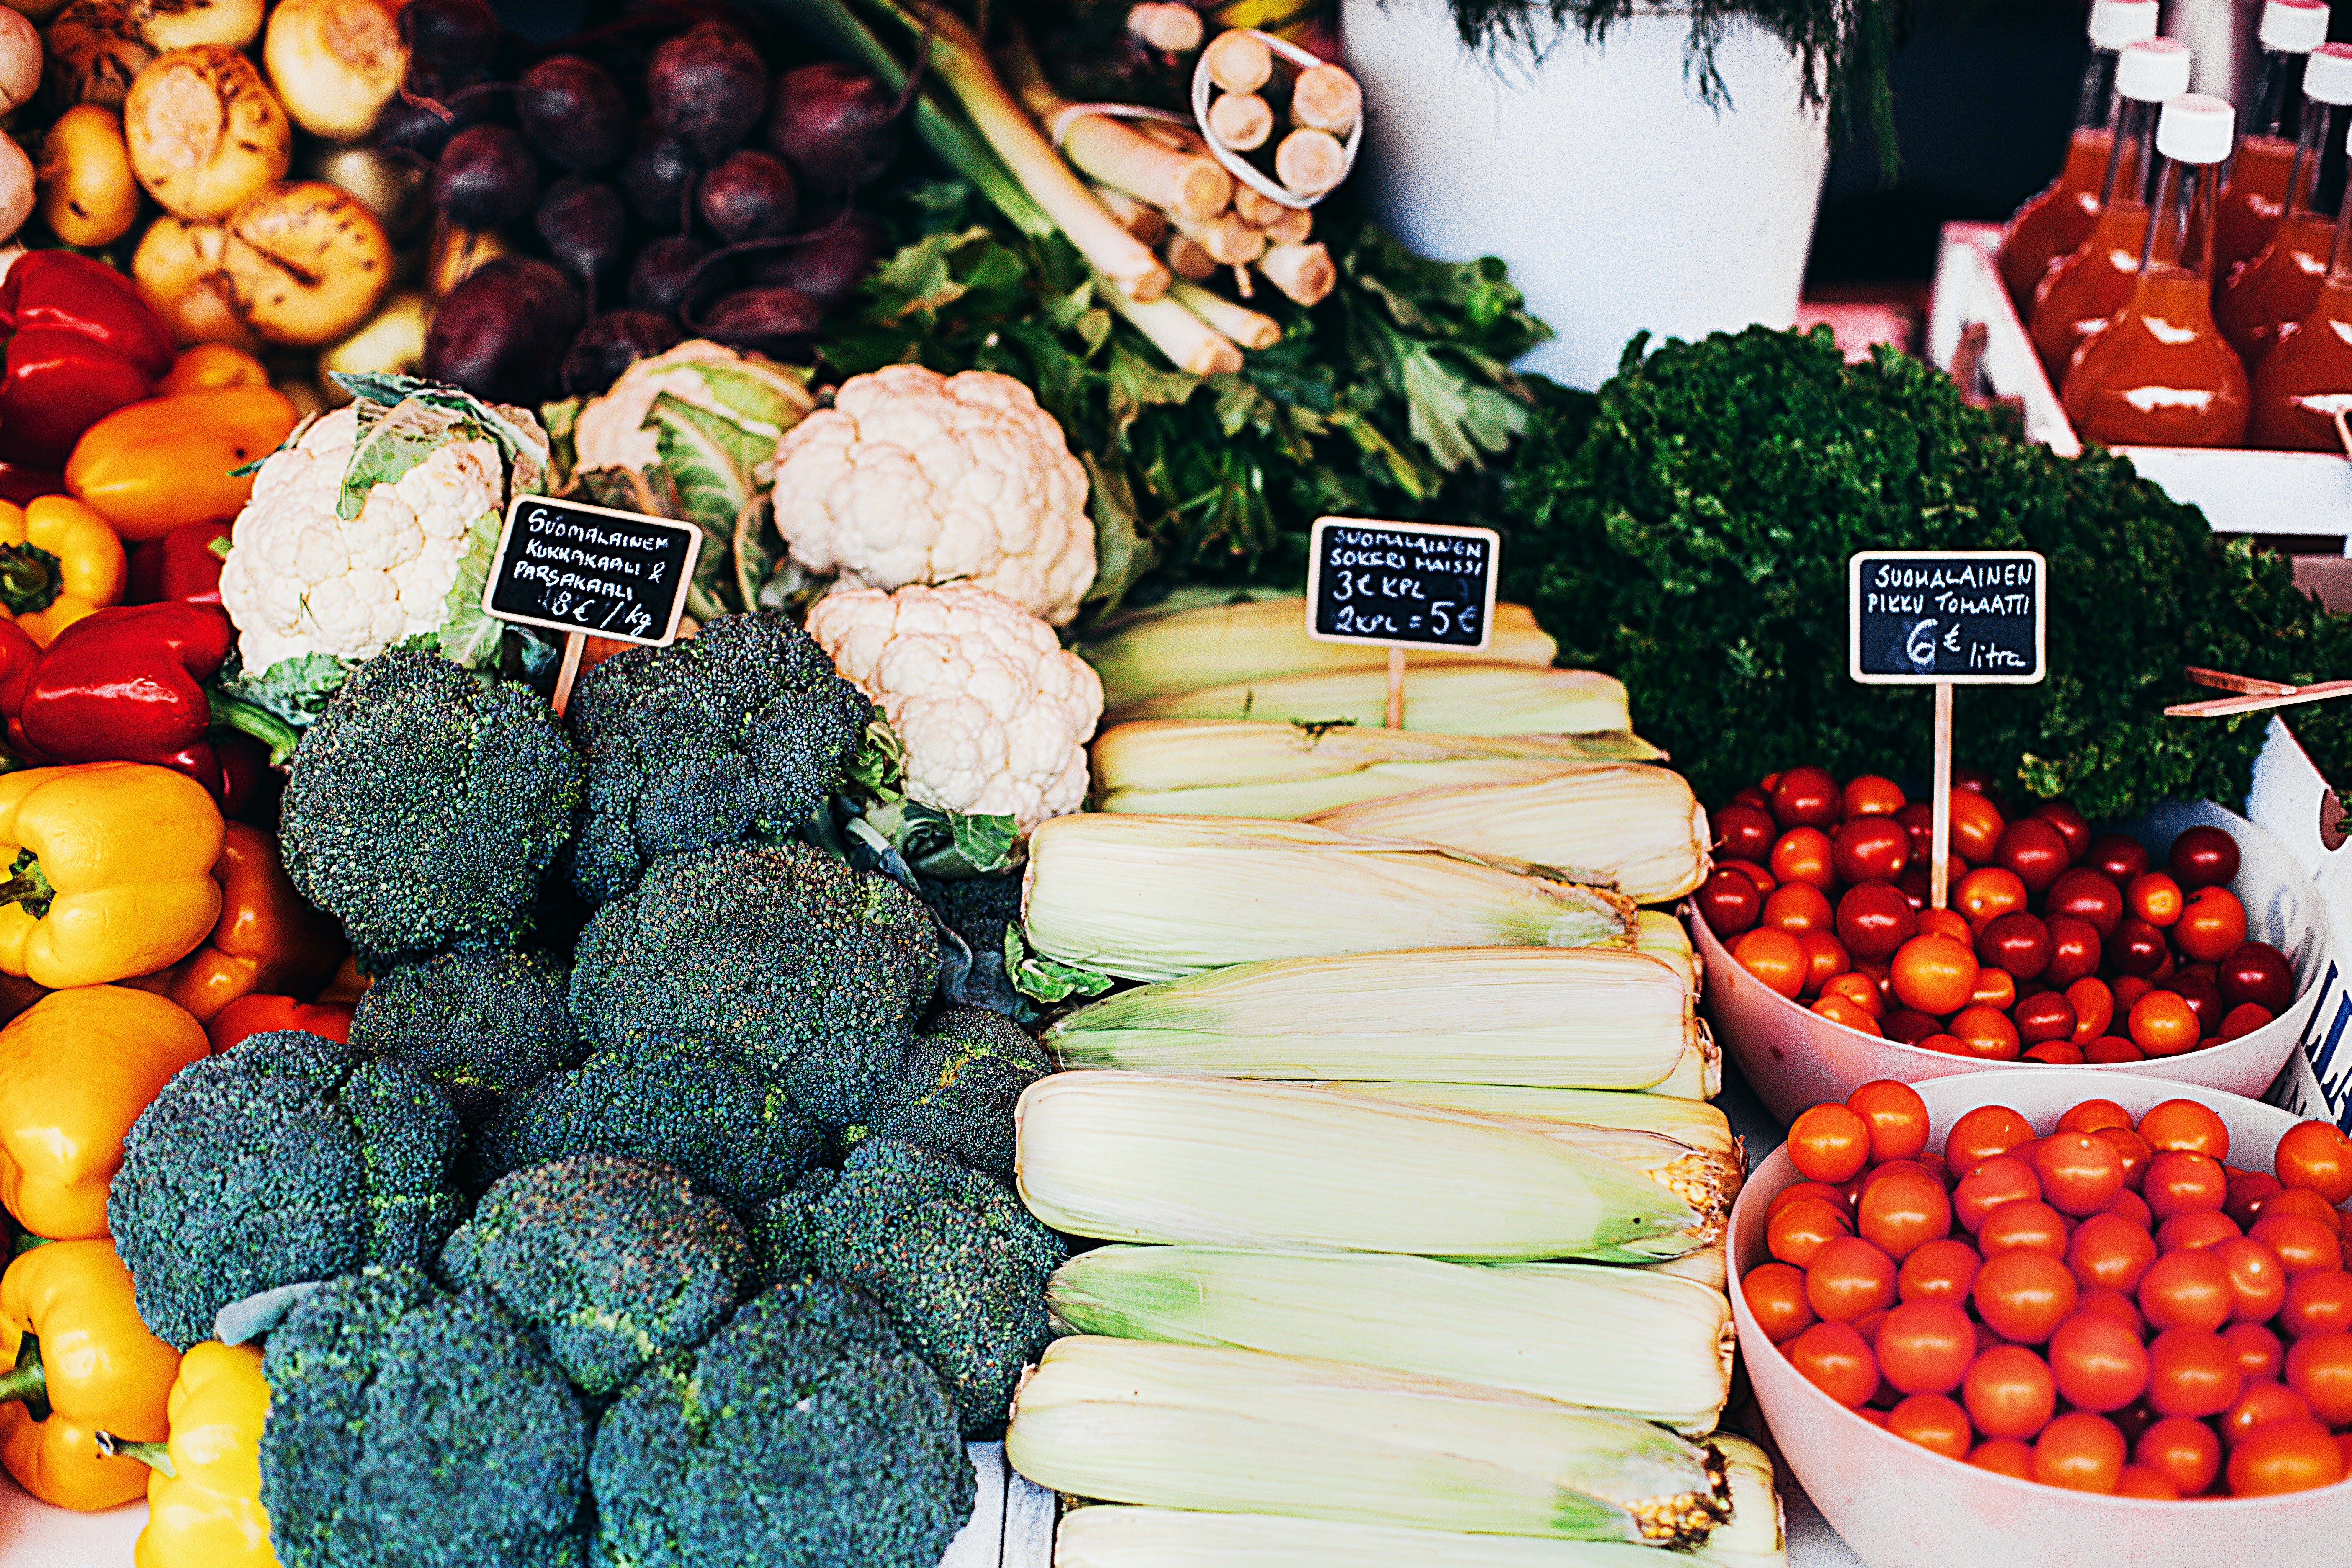
natural foods, vegetable, produce, food, local food, fruit, marketplace, vegetarian food, whole food, market, greengrocer, diet food, superfood, leaf vegetable